Seibu Ikebukuro Line

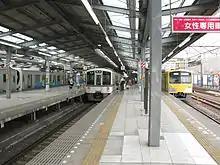
Hannō Station in August 2009

The line opened 15 April 1915 as the (separate from the Musashino Line currently operated by JR East), by the then , the predecessor of the present Seibu Railway with the first section from Ikebukuro to Hannō. In 1922, electrification began in three stages from Ikebukuro, until reaching Hannō in 1925. In the late 1920s, a second track was added from Ikebukuro to Hōya Station, and in 1929 the line was extended to Agano Station, the present nominal end. On 25 March 1952, the line was renamed to the Ikebukuro line, and throughout the 1950s and 1960s, the 2-track section was extended in stages until reaching Kasanui yard in 1969.